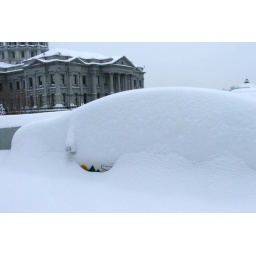
white car in white snow